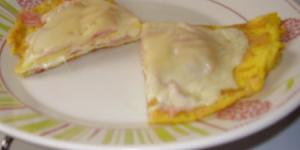
tortitas de jamon